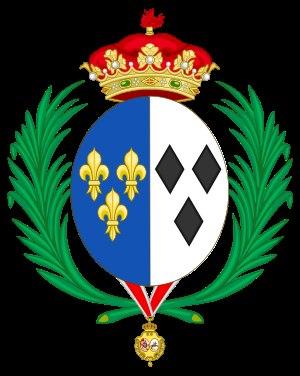
Emmanuelle de Dampierre, qui portait les titres de courtoisie de duchesse d’Anjou et duchesse de Ségovie, née à Rome en Italie, le 8 novembre 1913 et morte dans la même ville le 2 mai 2012, est la première épouse de Jacques-Henri de Bourbon, duc d'Anjou et duc de Ségovie, prétendant légitimiste au trône de France et prétendant alphonsiste et carliste au trône d'Espagne, et est donc considérée par ses partisans comme duchesse d’Anjou et duchesse de Ségovie.